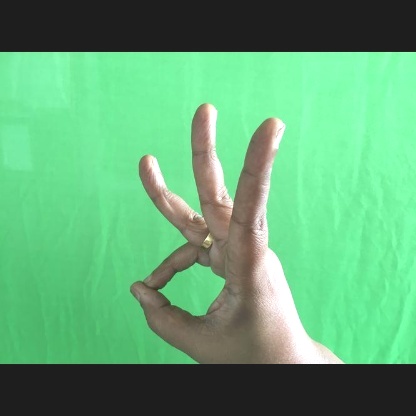
Mudra: Trishulam